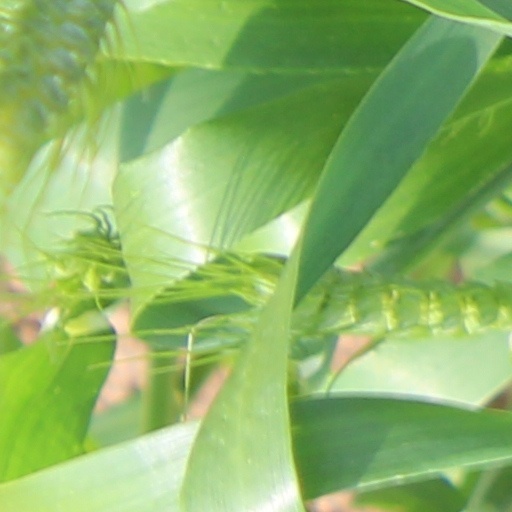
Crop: wheat